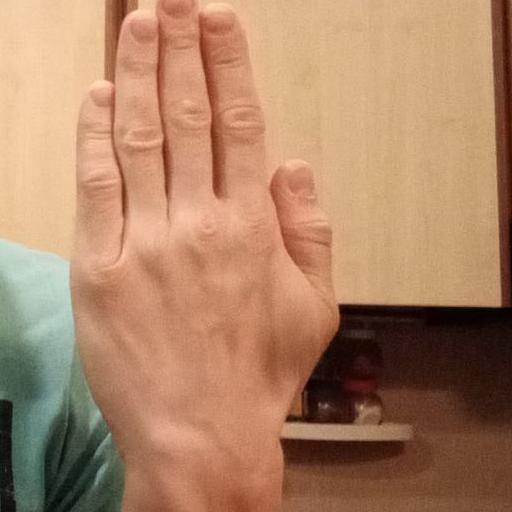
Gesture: stop_inverted